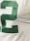
Number: 2